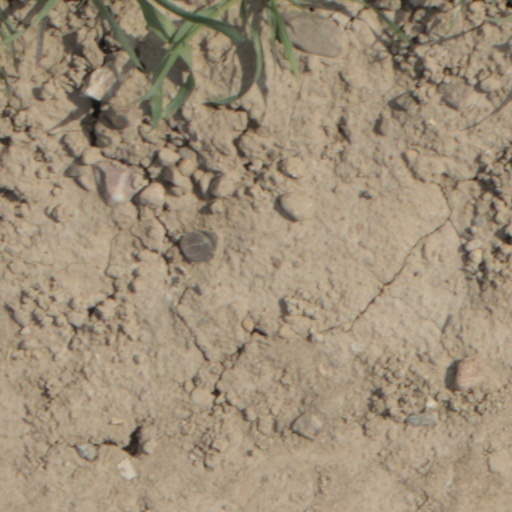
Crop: wheat